Jefferson Hills, Pennsylvania

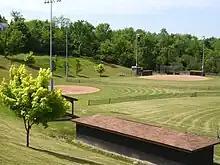
Andrew Reilly Memorial Park

The United States Census Bureau says the borough is , of which , or 0.24%, is water. The major portion of Jefferson Hills drains into two watersheds, the Peters Creek watershed, which ultimately drains into the Monongahela River at Clairton, and the Calamity Hollow and West Elizabeth watershed, which drains to the Monongahela River in the vicinity of West Elizabeth.